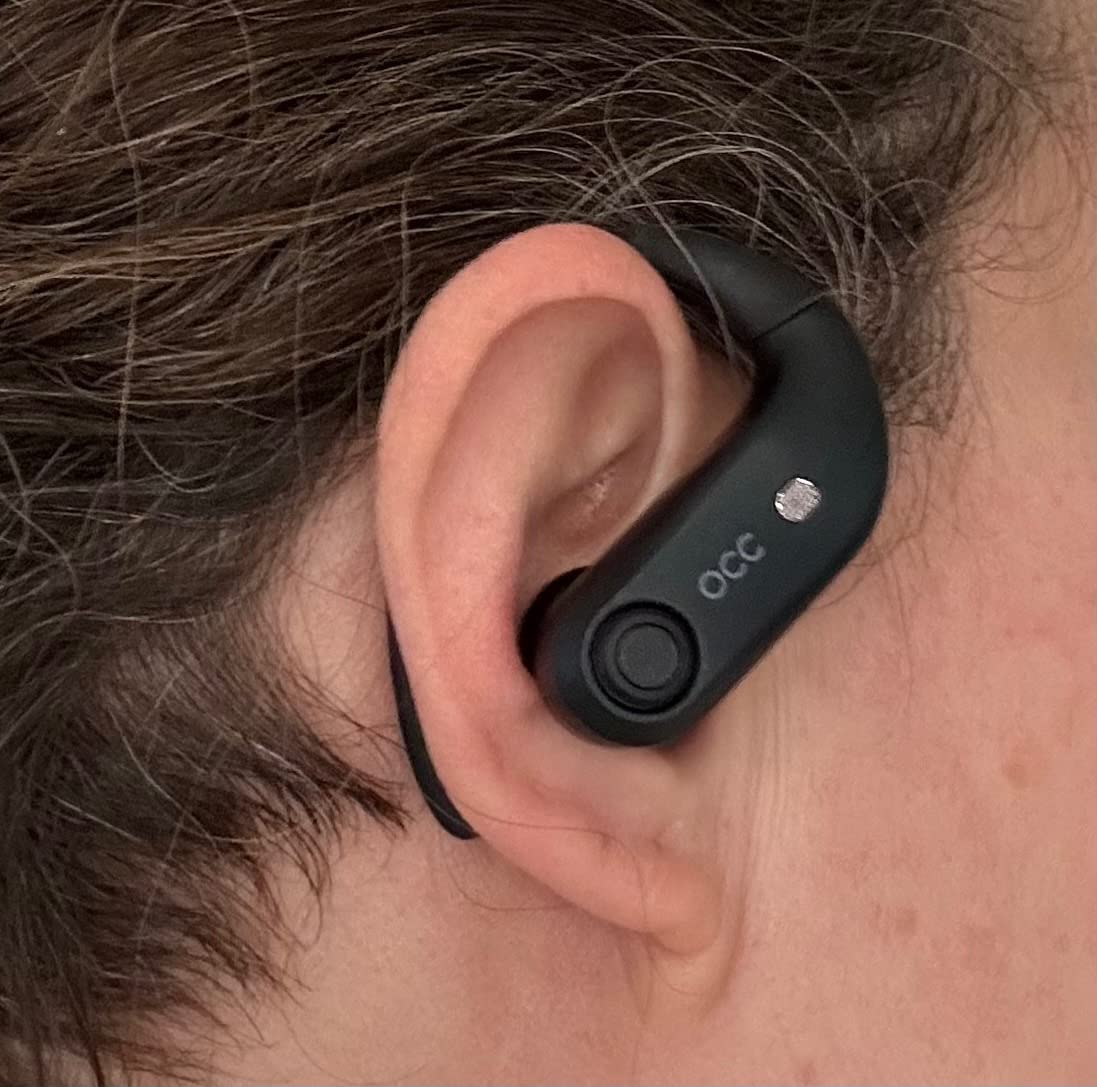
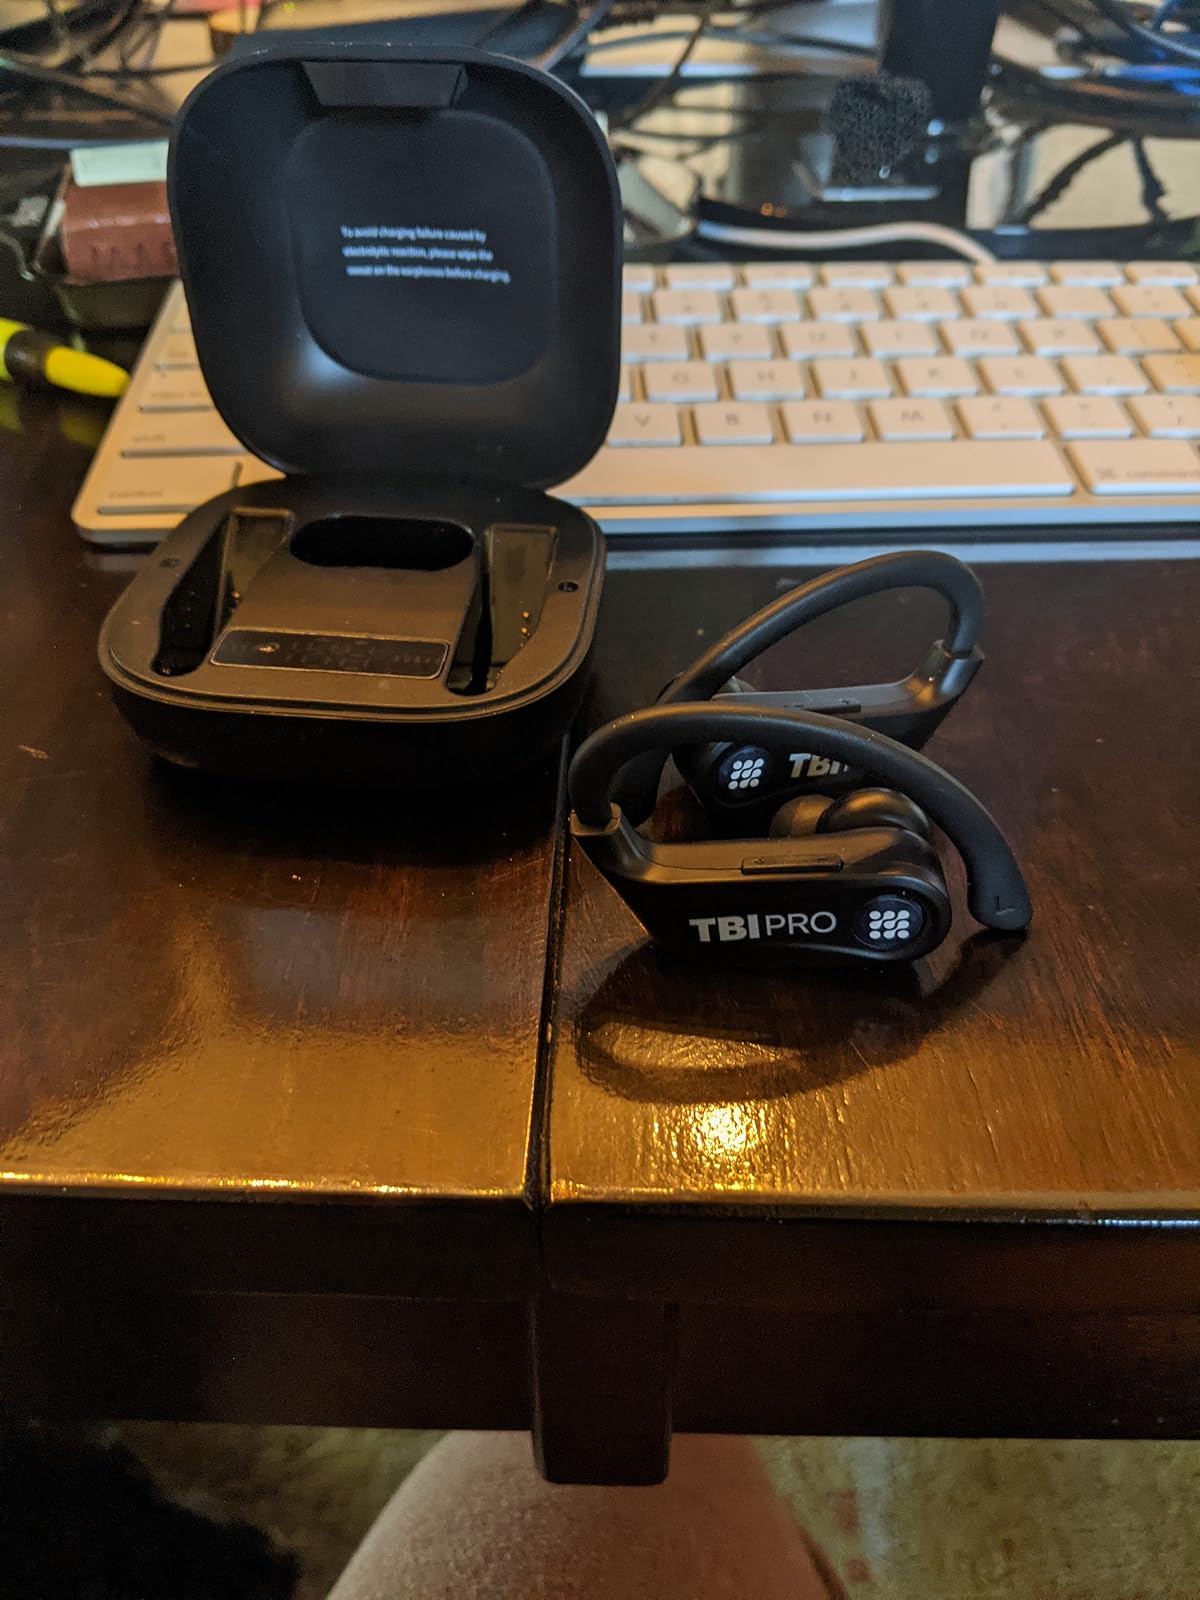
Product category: earbuds
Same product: no